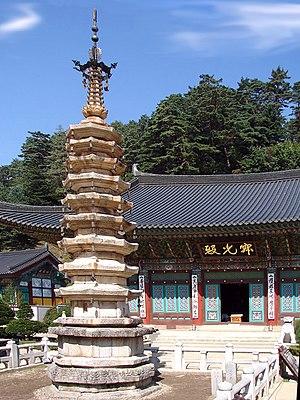
Les trésors nationaux de Corée du Sud sont un ensemble d'objets et de bâtiments qui ont été reconnus par le gouvernement sud-coréen pour leur exceptionnelle valeur historique, artistique et culturelle.